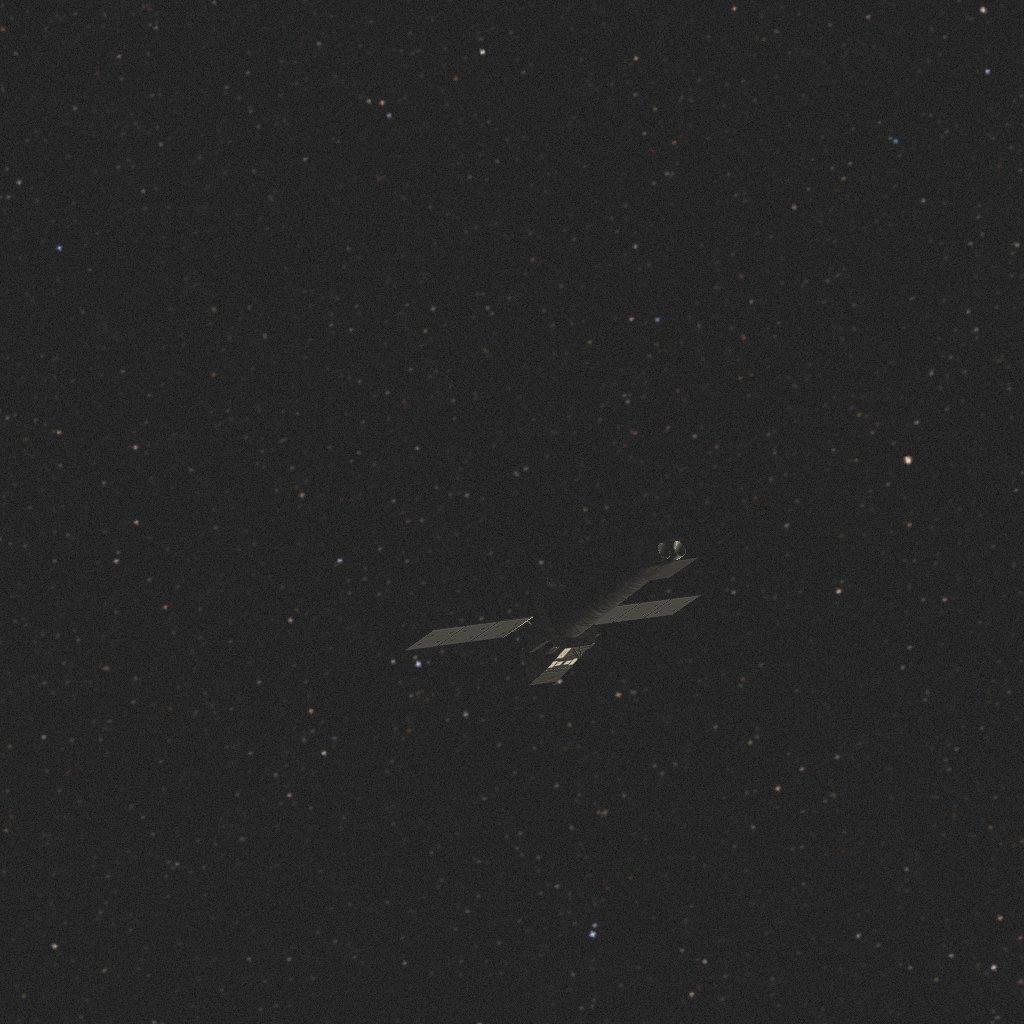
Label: xmm_newton